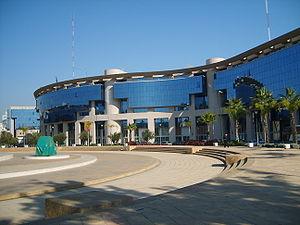
Le Maroc, ou depuis 1957, en forme longue le royaume du Maroc, autrefois l'Empire chérifien, est un État unitaire régionalisé situé en Afrique du Nord. Son régime politique est une monarchie constitutionnelle. Sa capitale est Rabat et sa plus grande ville Casablanca.